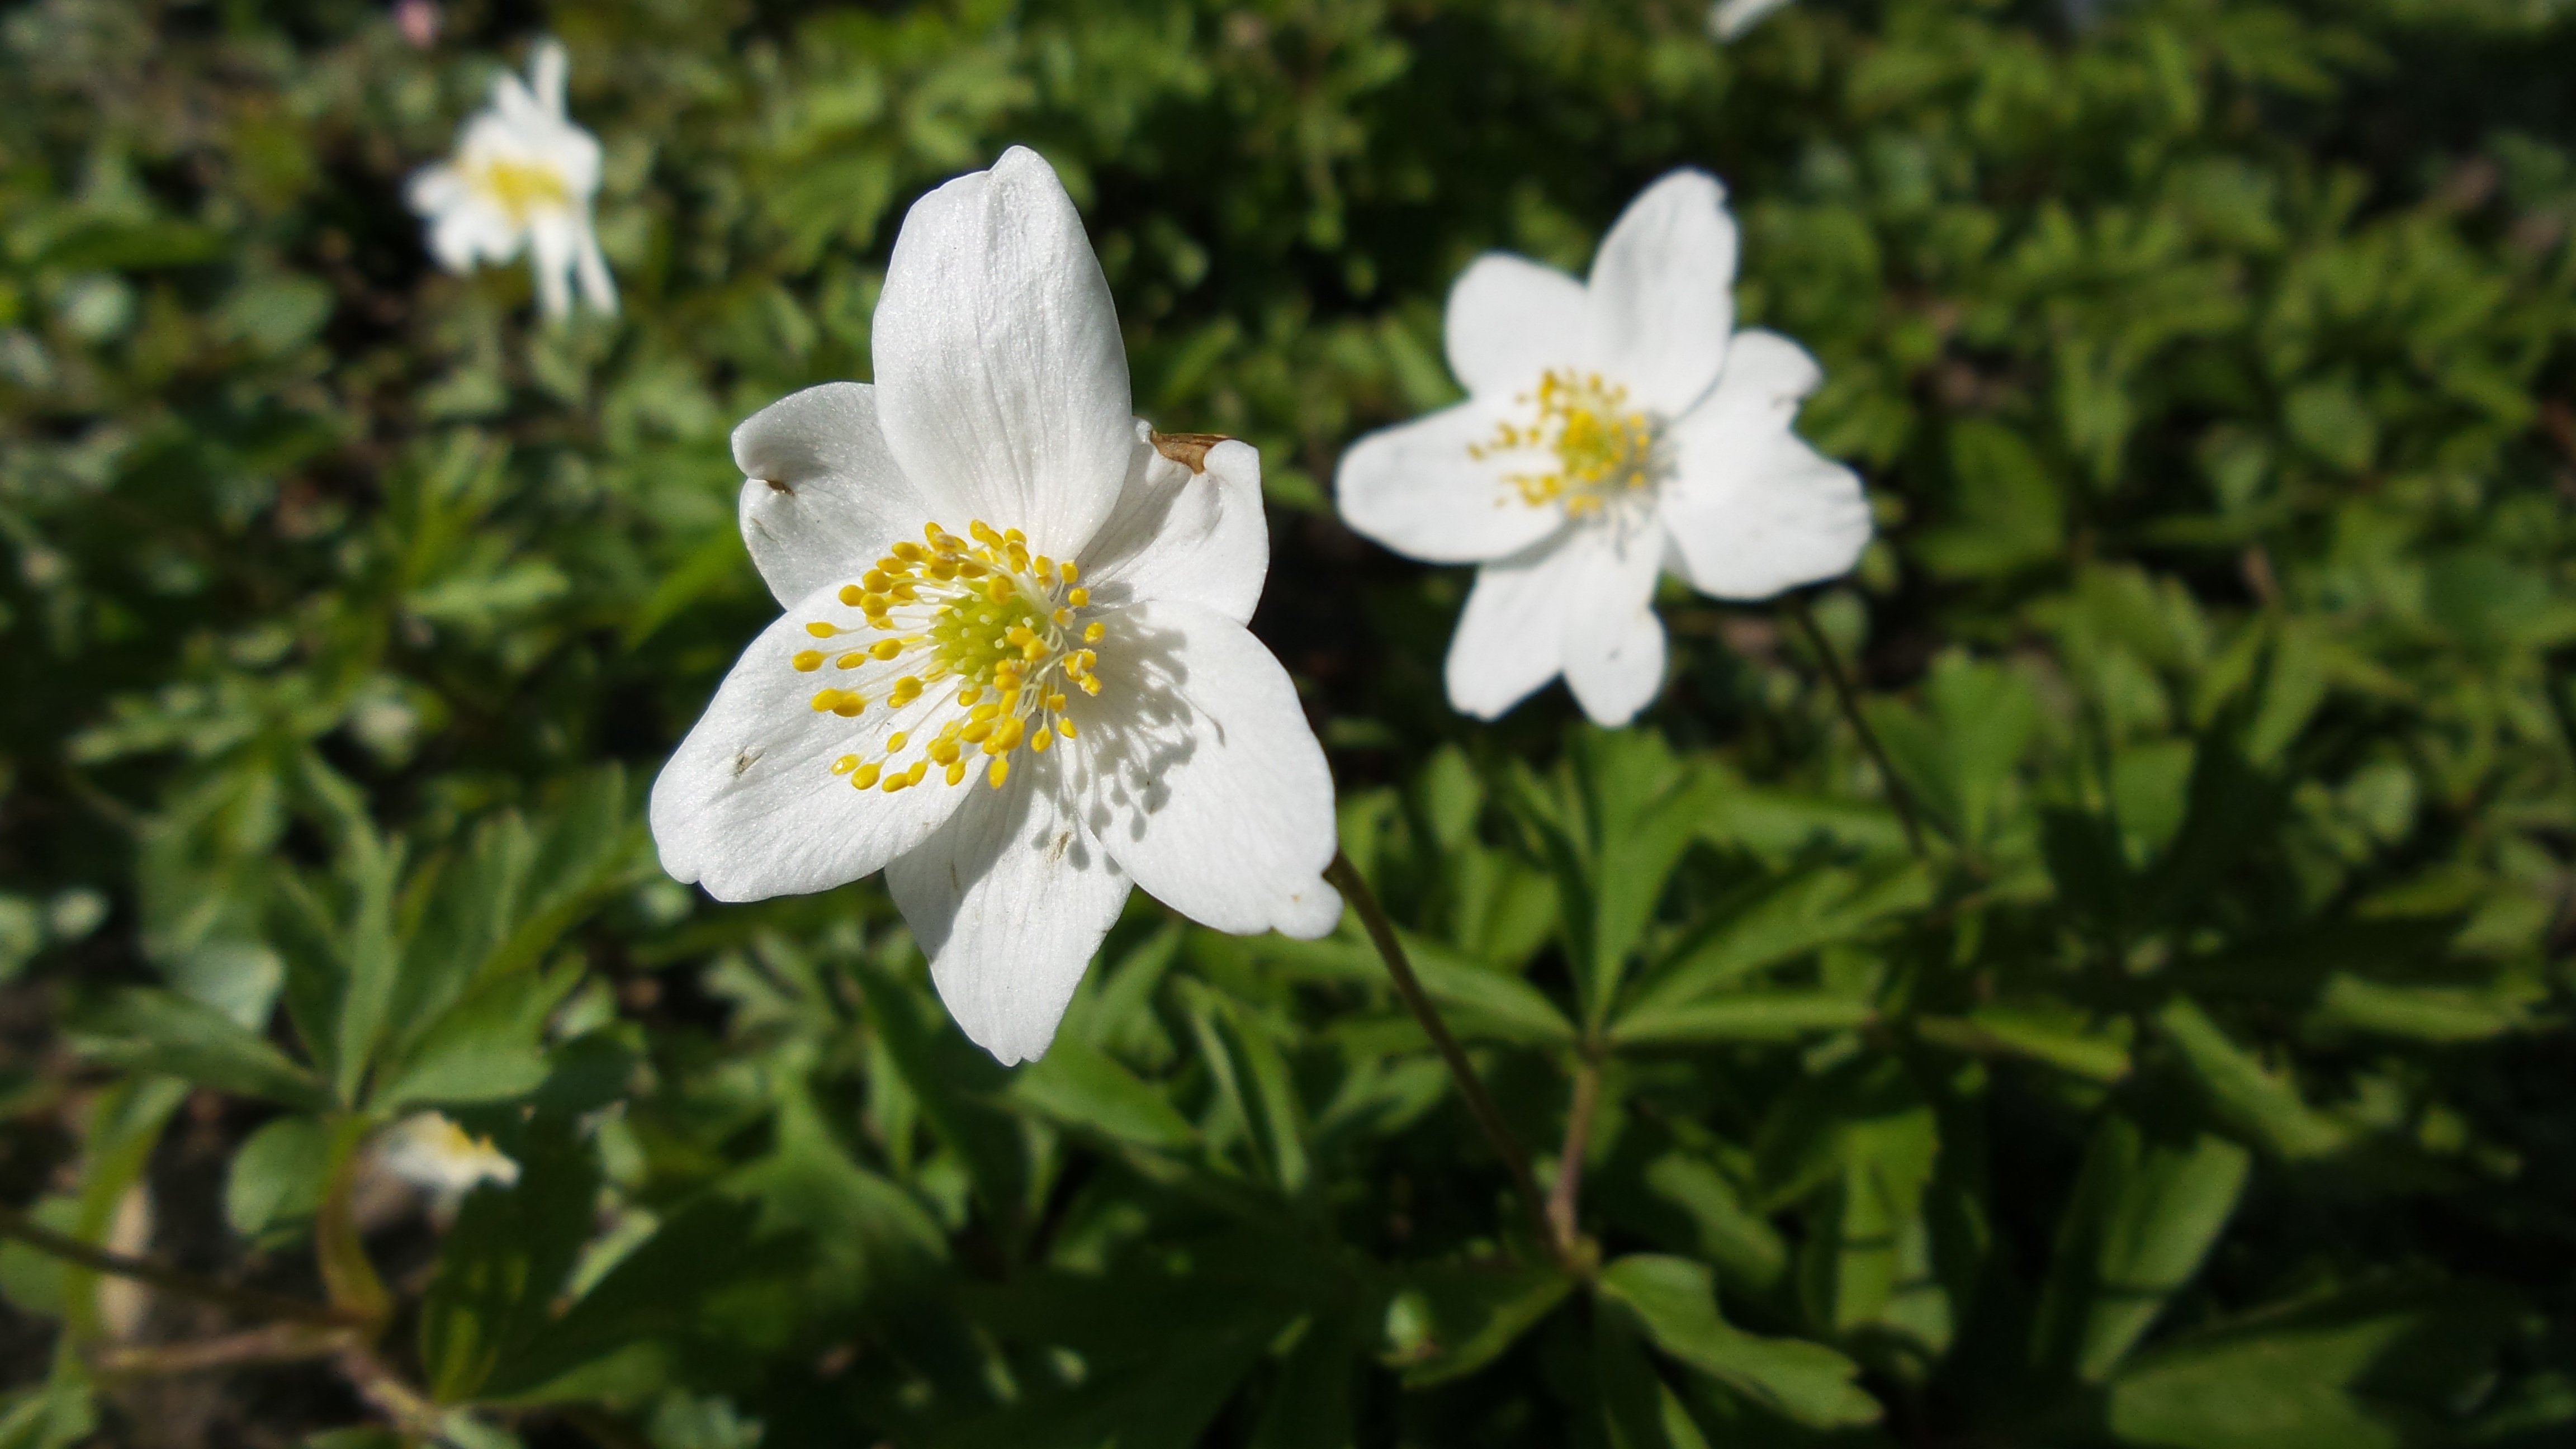
nature, blossom, plant, white, meadow, flower, petal, bloom, spring, macro, botany, close, flora, wildflower, wild flowers, sunny, beautiful, anemone, wood anemone, flowering plant, land plant